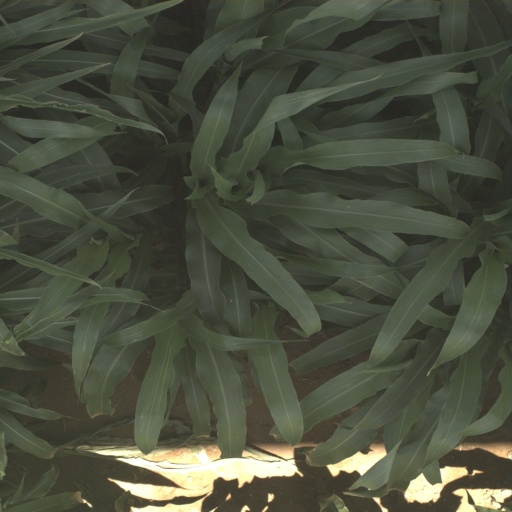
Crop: sorghum